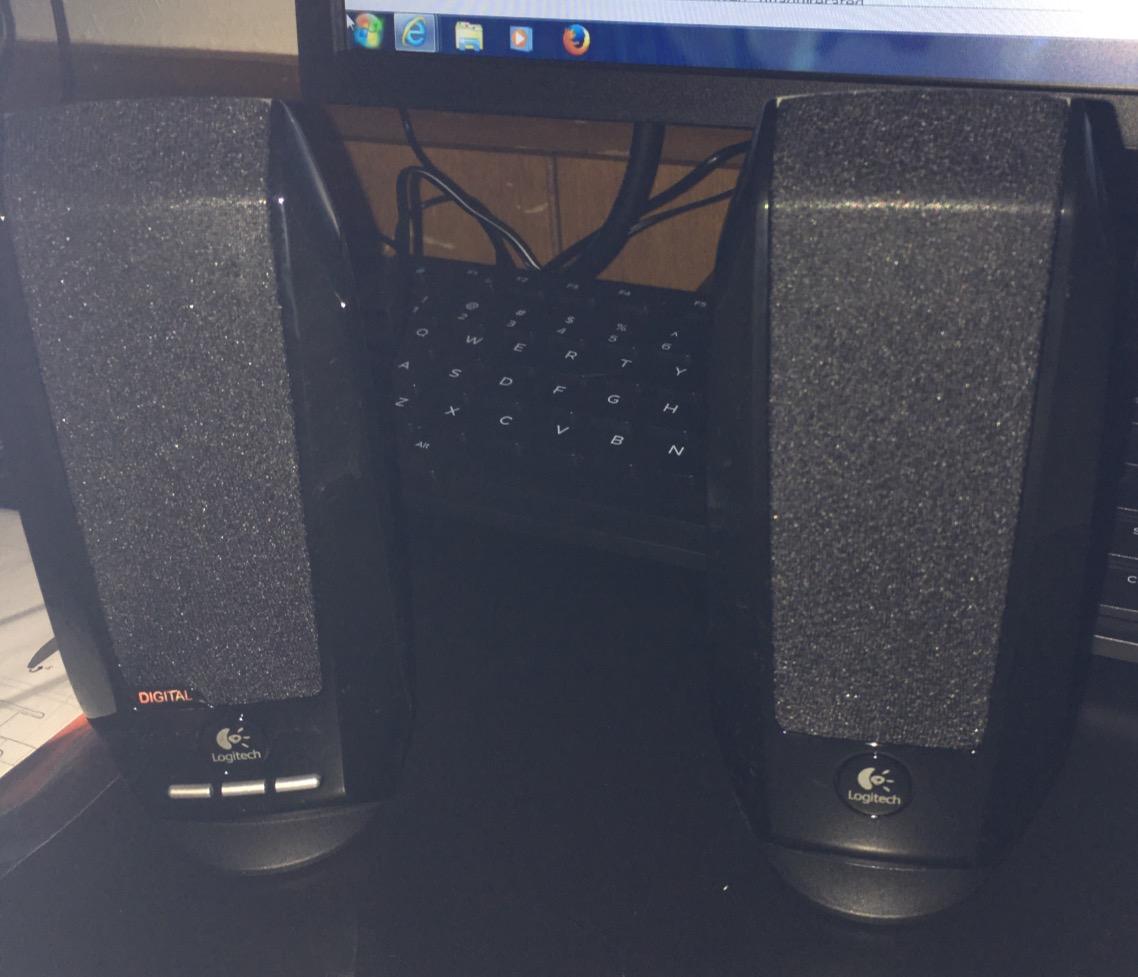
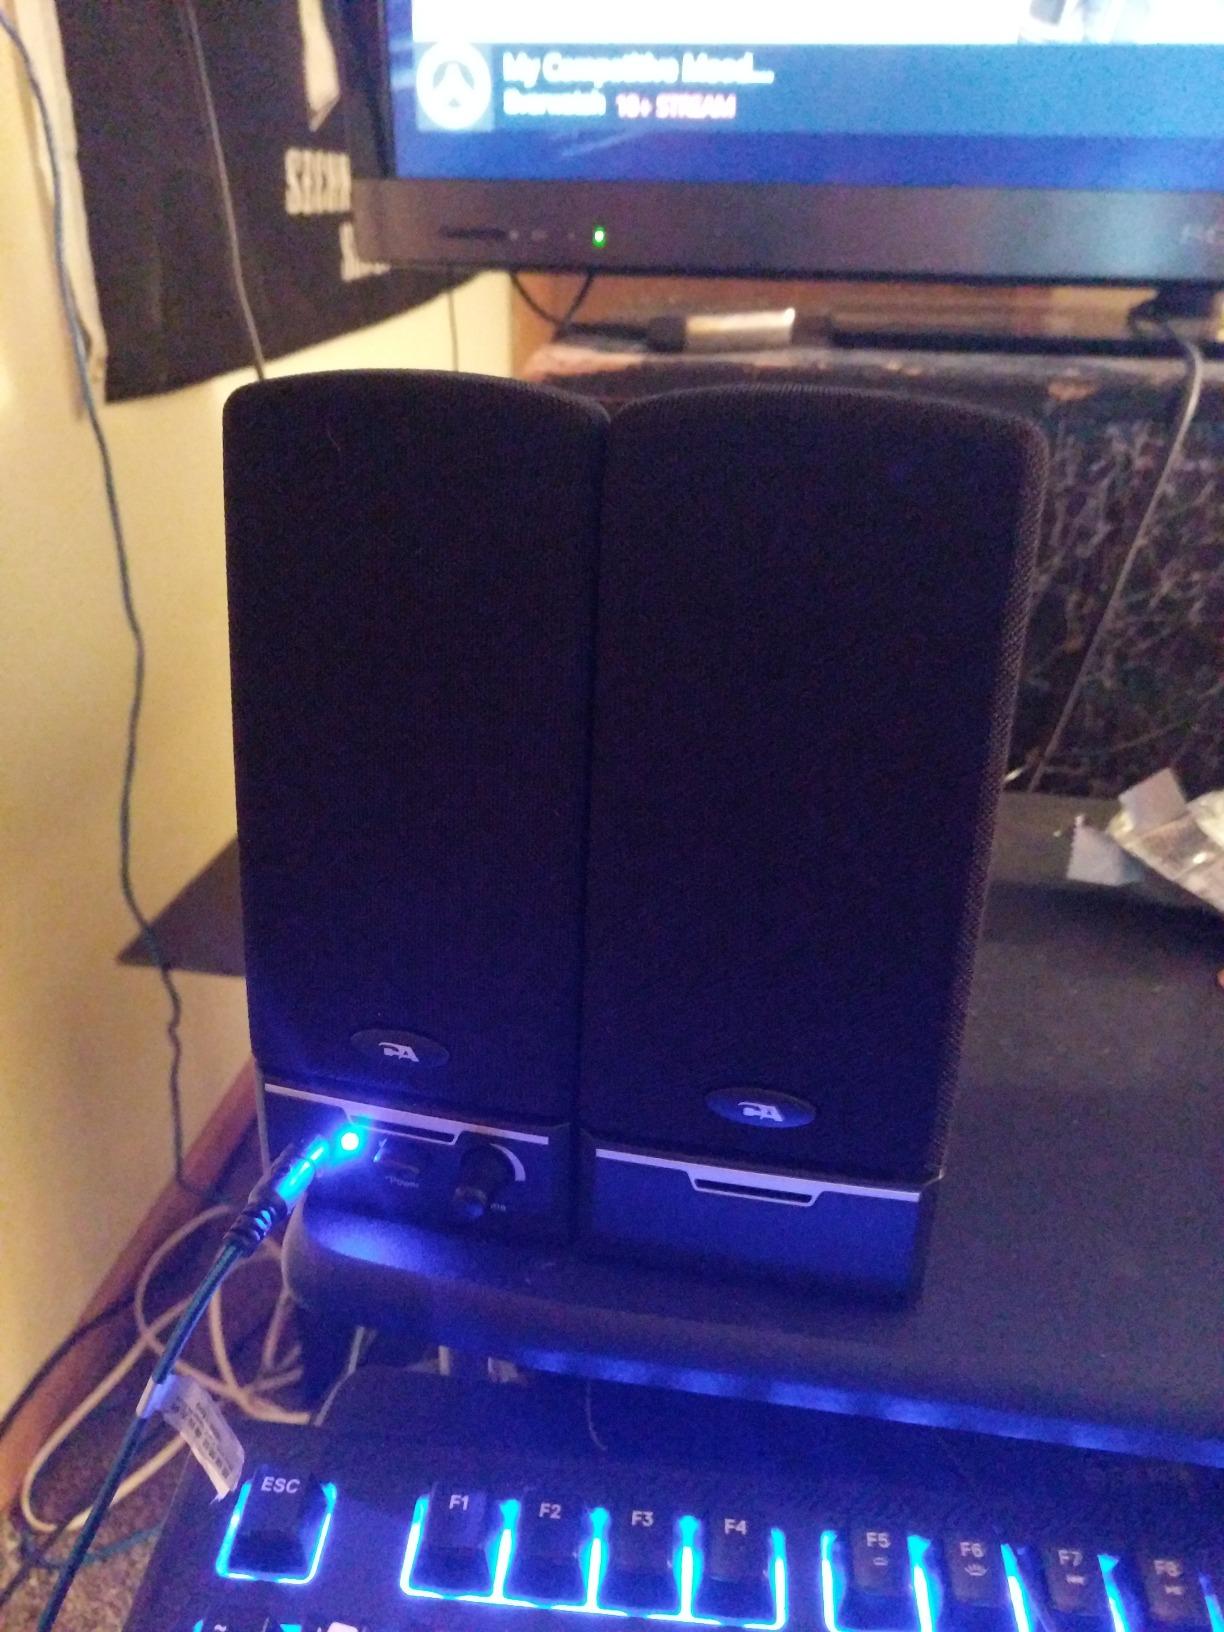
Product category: speaker
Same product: no